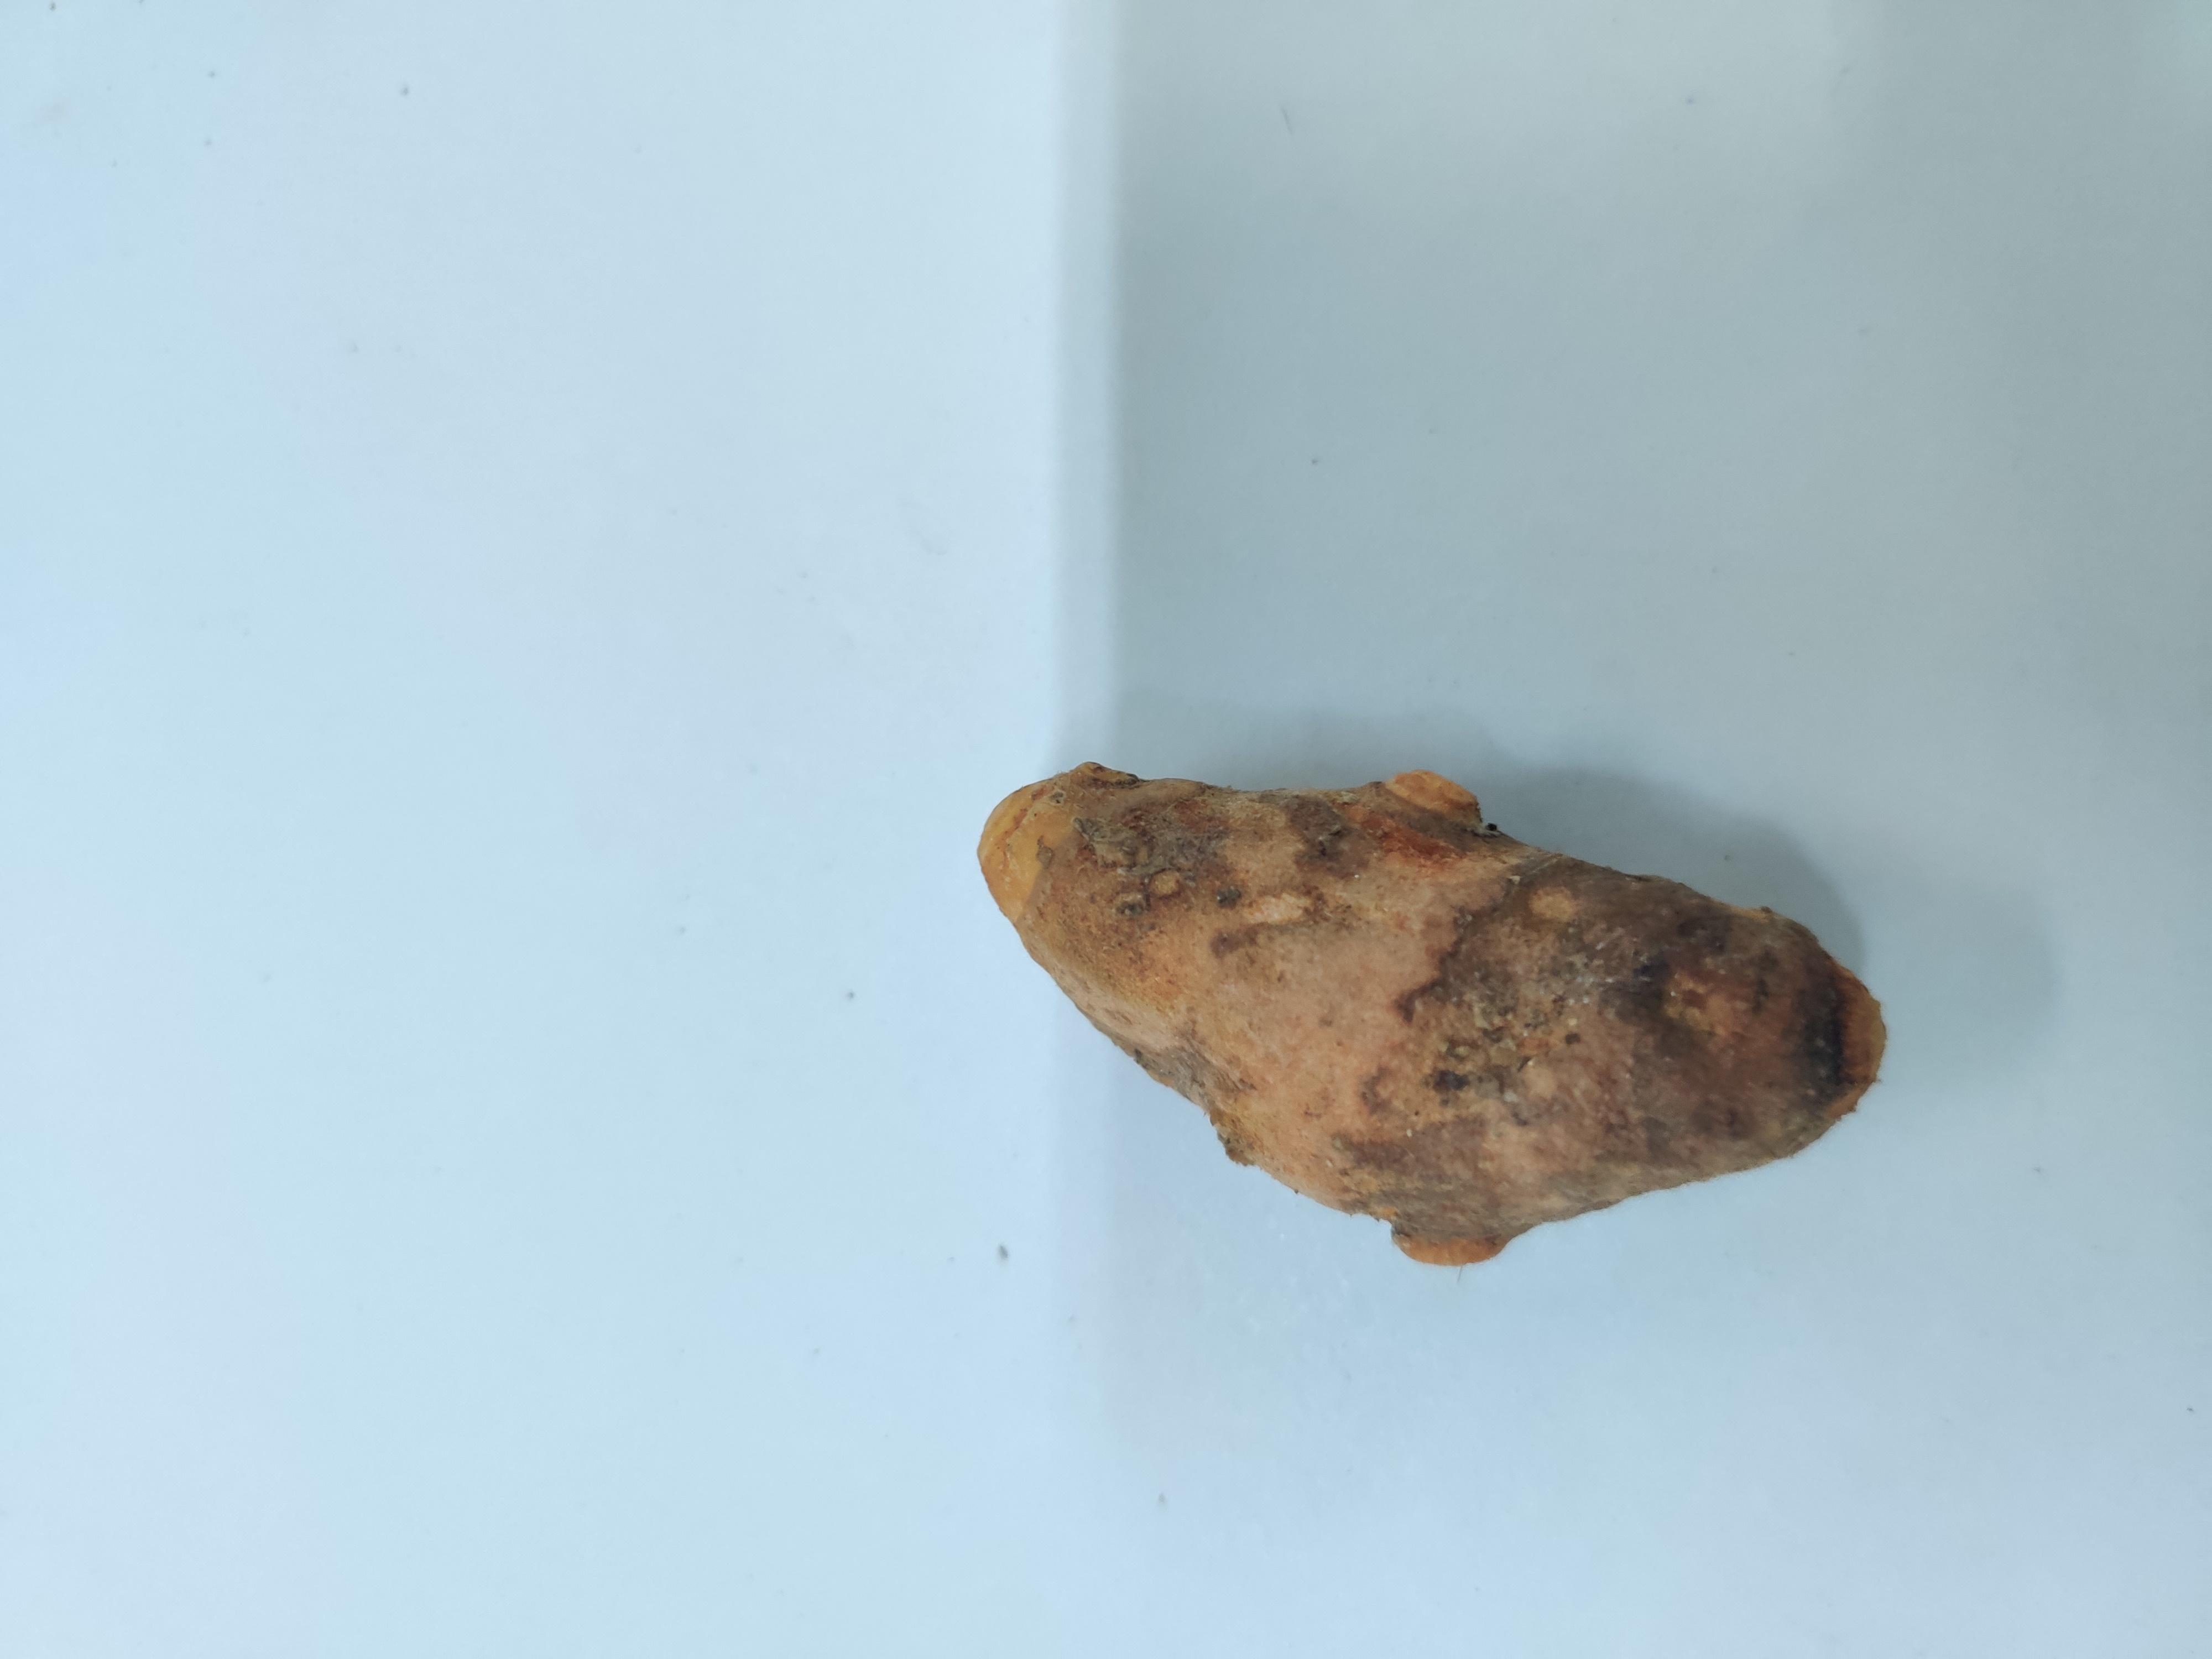
Crop: Turmeric
Condition: Severely Damaged